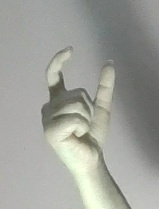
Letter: nun